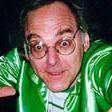
Age: 47